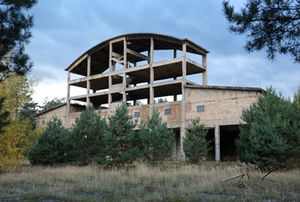
Panzer VIII Maus
Hall for de "Maus" på New Verskraft, Army Experimental Station Kummersdorf, 2013
Hall for de „Maus“ på Neue Verskraft, Army Experimental Station Kummersdorf, 2013
PzKpfW VIII var et tysk udviklingsprojekt under 2. Verdenskrig, der skulle resultere i en kæmpemæssige kampvogn, der måske snarere burde klassificeres som et mobilt fort, end som et egentligt køretøj.